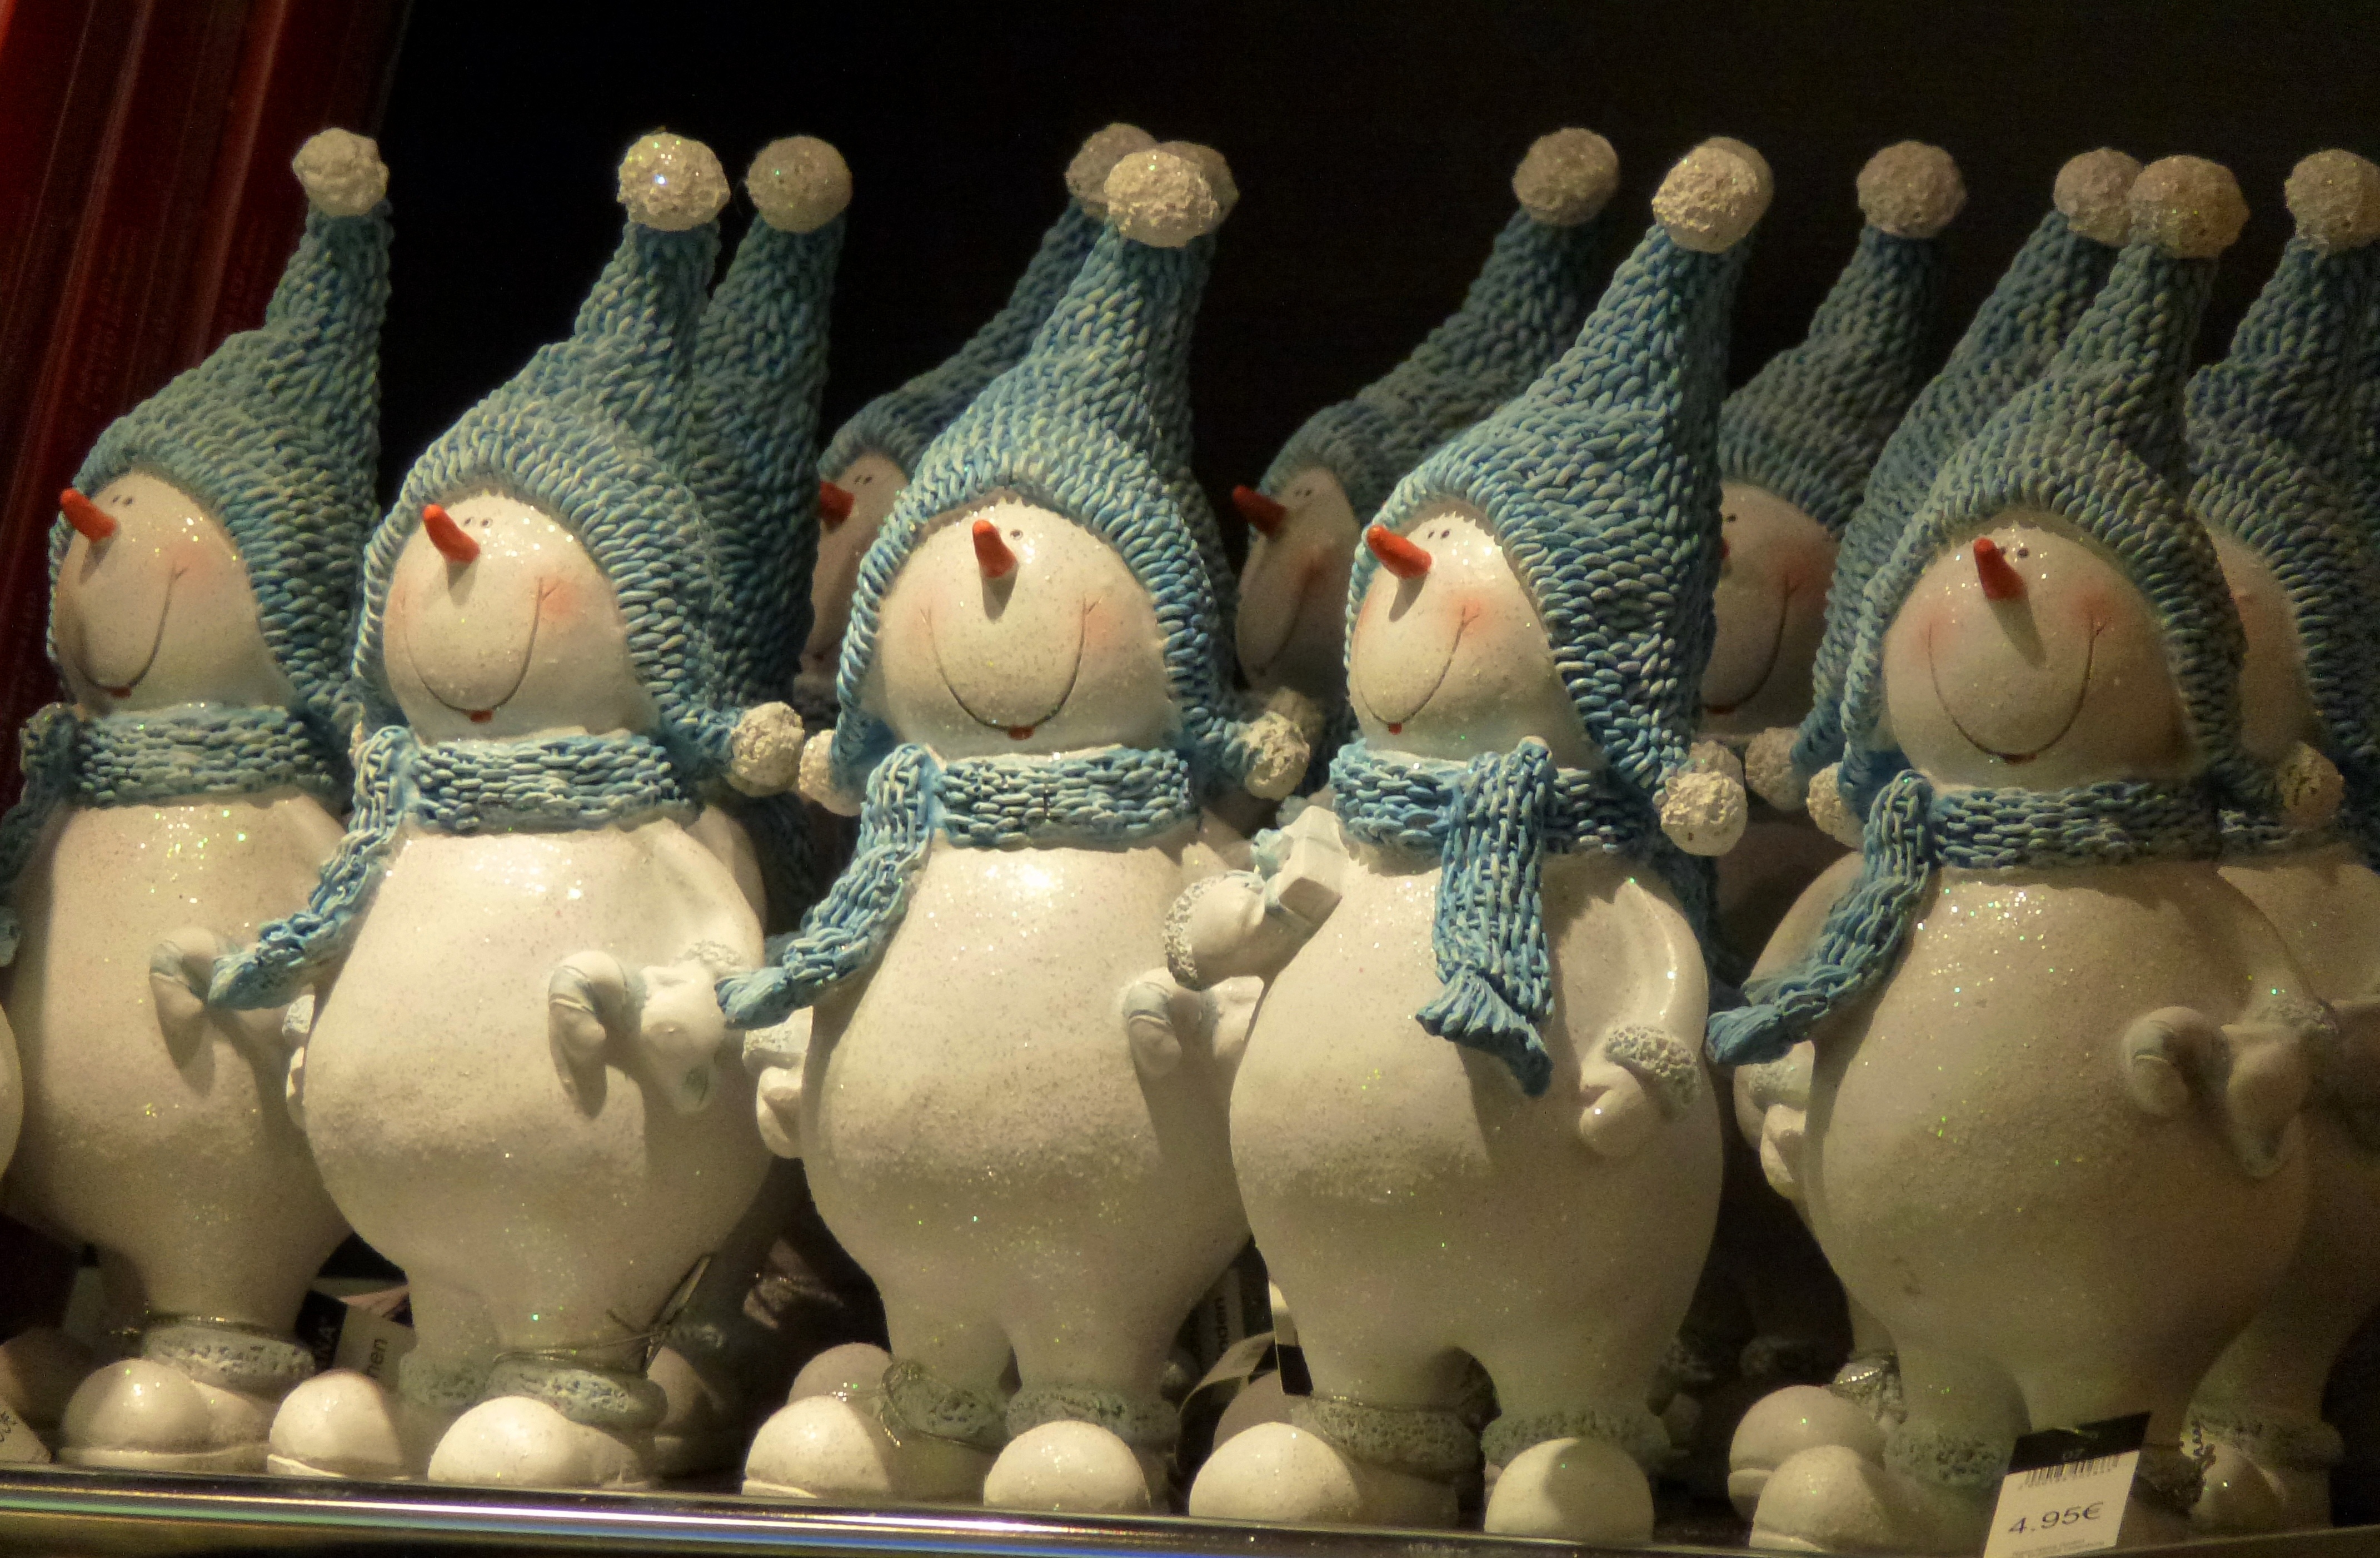
monument, statue, decoration, ceramic, christmas, toy, fig, advent, christmas decoration, sculpture, art, temple, carving, christmas market, mood, christmas motif, nicholas, imp, christmas greeting, ancient history